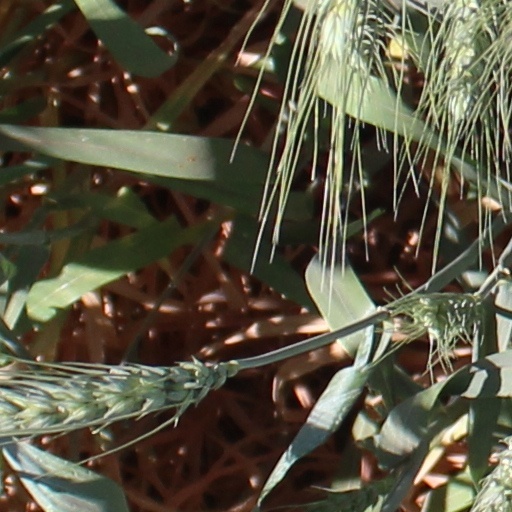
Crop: wheat